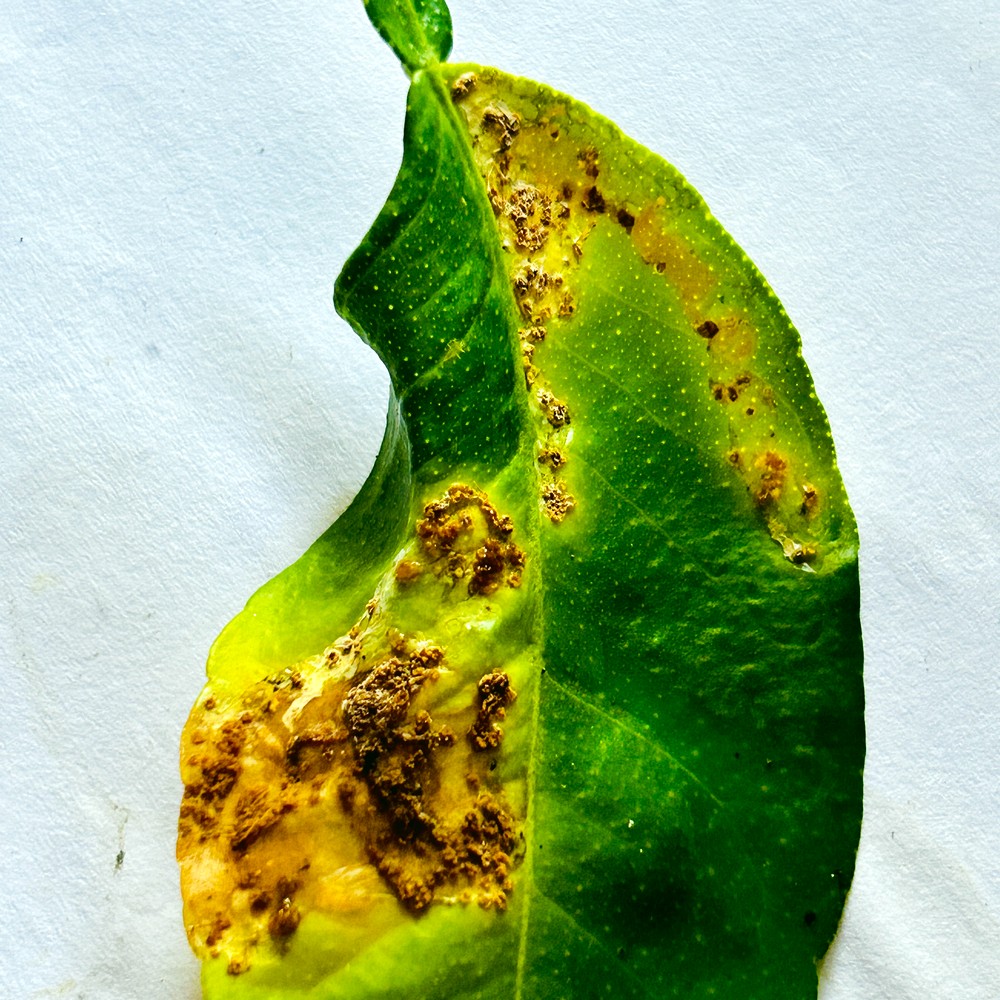
Label: Citrus Canker